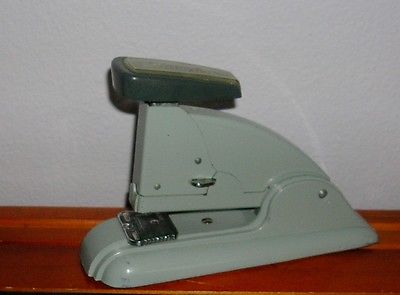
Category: stapler